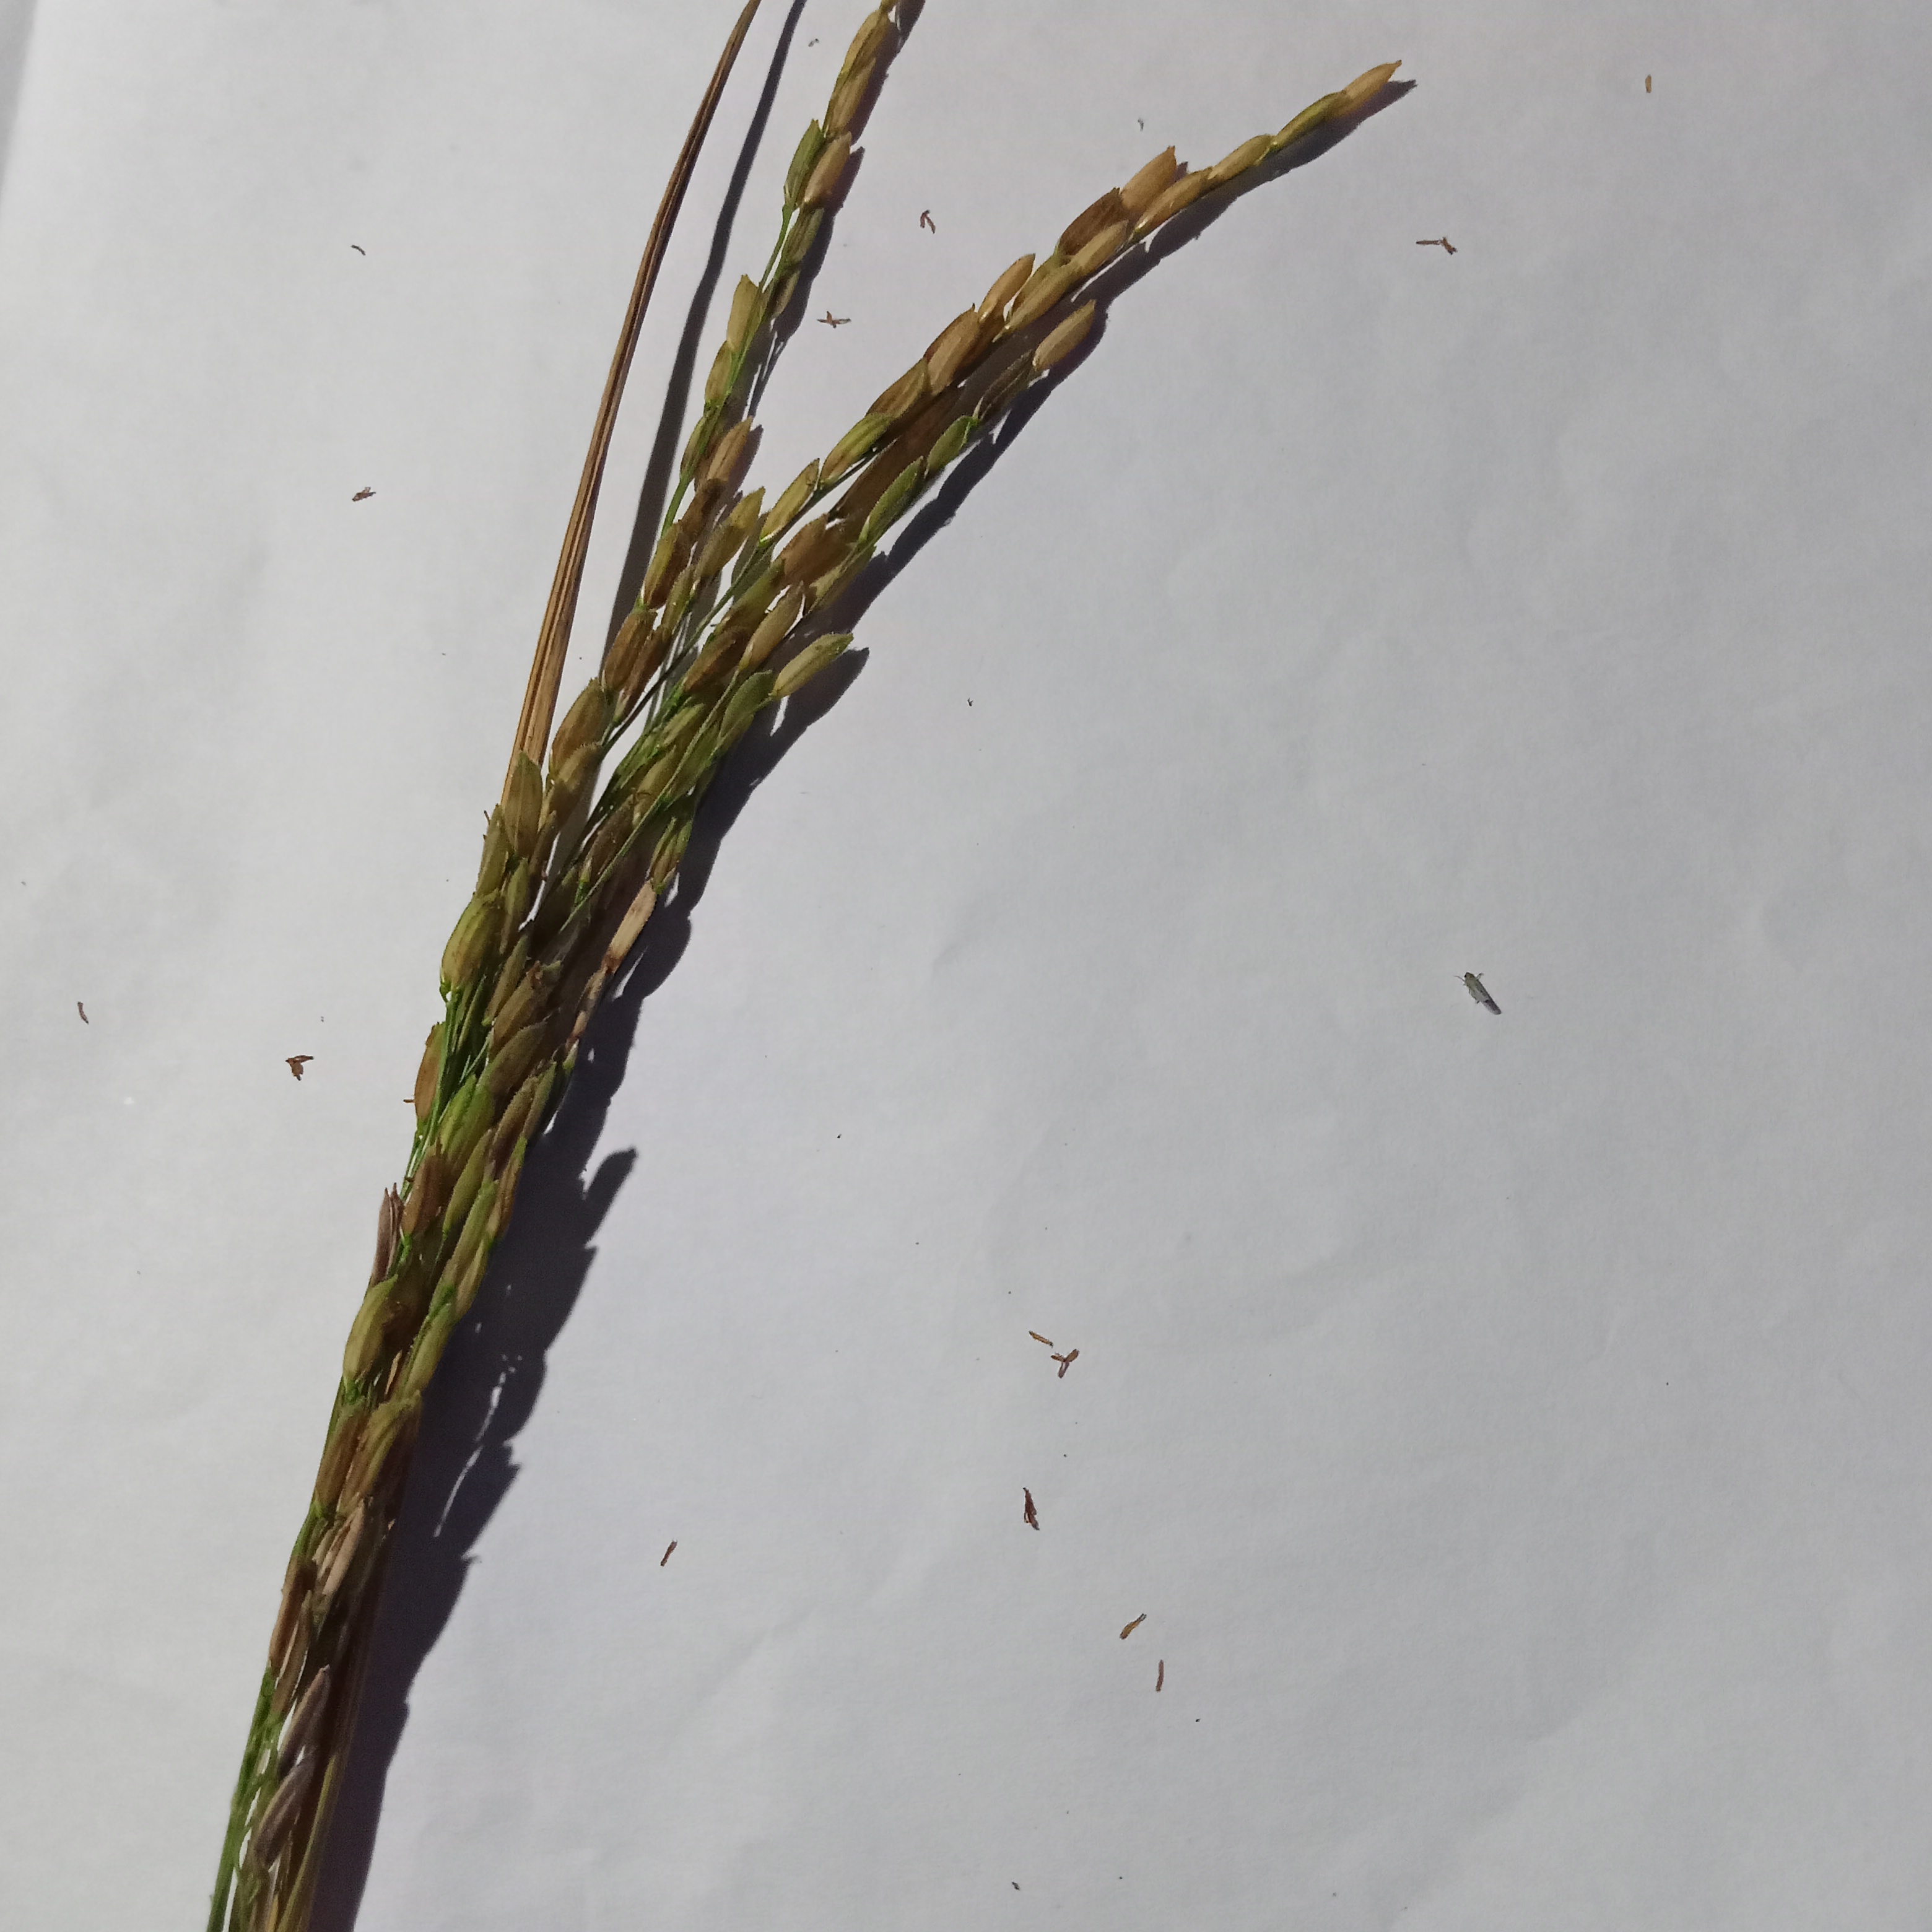
Nhãn: Bệnh Đạo ôn lá và cổ bông (Rice leaf and neck blast)